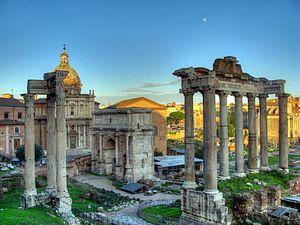
Les Saturnales sont, durant l'antiquité romaine, des fêtes se déroulant une semaine avant le solstice d'hiver qui célèbrent le dieu Saturne et sont accompagnées de grandes réjouissances populaires.
Saturne est un dieu de la religion romaine.